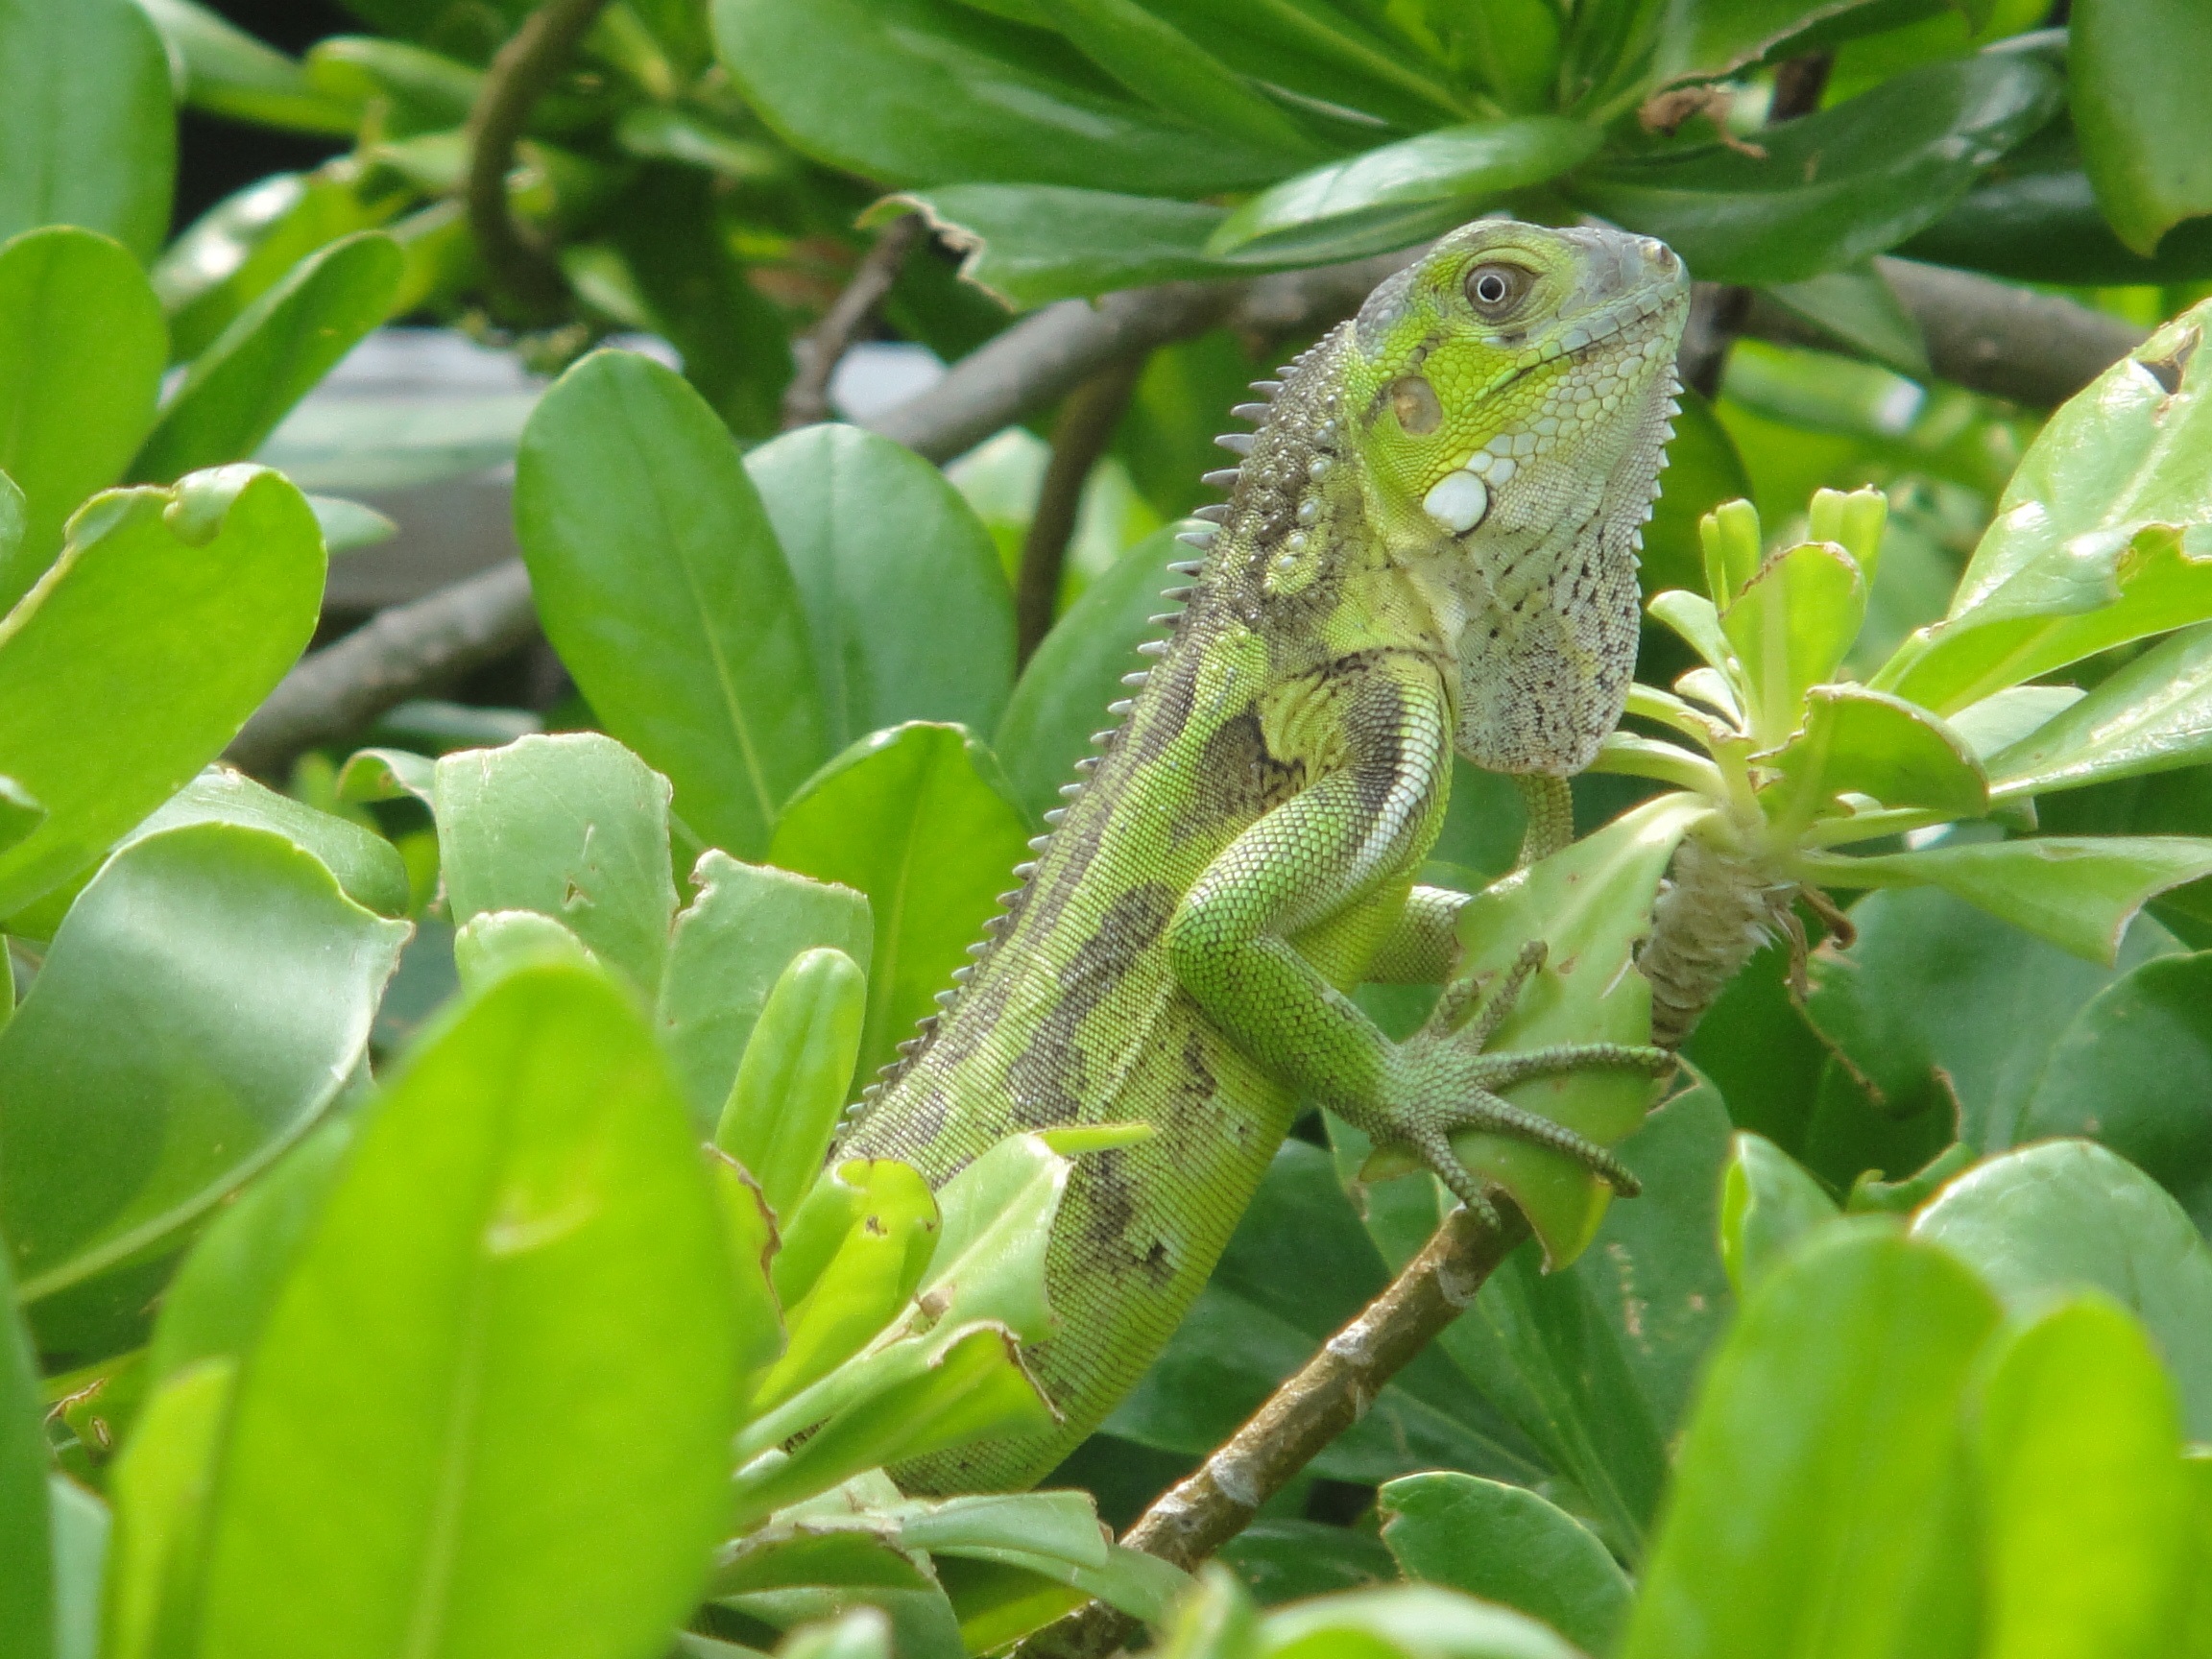
nature, flower, animal, green, jungle, botany, reptile, iguana, fauna, lizard, chameleon, rainforest, beast, vertebrate, tropics, iguania, bonaire, lacerta, netherlands antilles, dactyloidae, scaled reptile, lacertidae, african chameleon